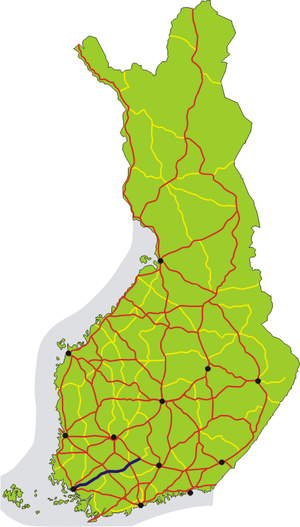
La Route nationale 10 est une route nationale de Finlande menant de Turku à Hämeenlinna.